Information society

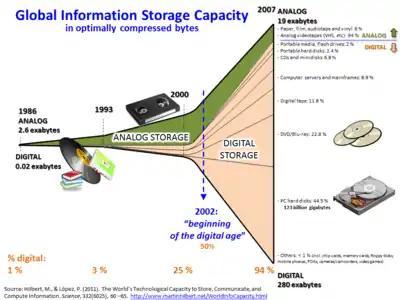
The amount of data stored globally has increased greatly since the 1980s, and by 2007, 94% of it was stored digitally. <a href="http%3A//www.martinhilbert.net/WorldInfoCapacity.html">Source

The growth of the amount of technologically mediated information has been quantified in different ways, including society's technological capacity to store information, to communicate information, and to compute information. It is estimated that, the world's technological capacity to store information grew from 2.6 (optimally compressed) exabytes in 1986, which is the informational equivalent to less than one 730-MB CD-ROM per person in 1986 (539 MB per person), to 295 (optimally compressed) exabytes in 2007. This is the informational equivalent of 60 CD-ROM per person in 2007 and represents a sustained annual growth rate of some 25%. The world's combined technological capacity to receive information through one-way broadcast networks was the informational equivalent of 174 newspapers per person per day in 2007.